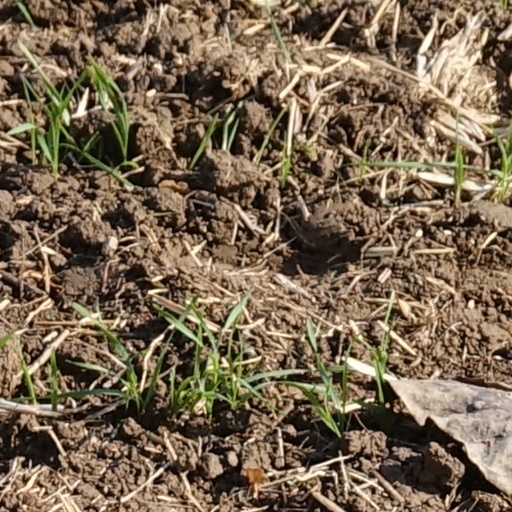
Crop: wheat